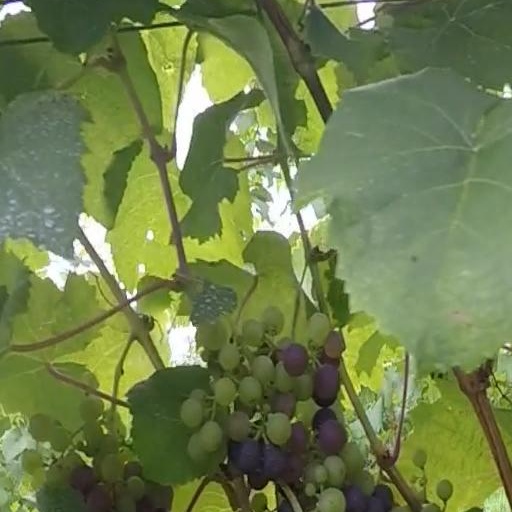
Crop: grape